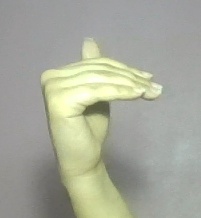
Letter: khaa